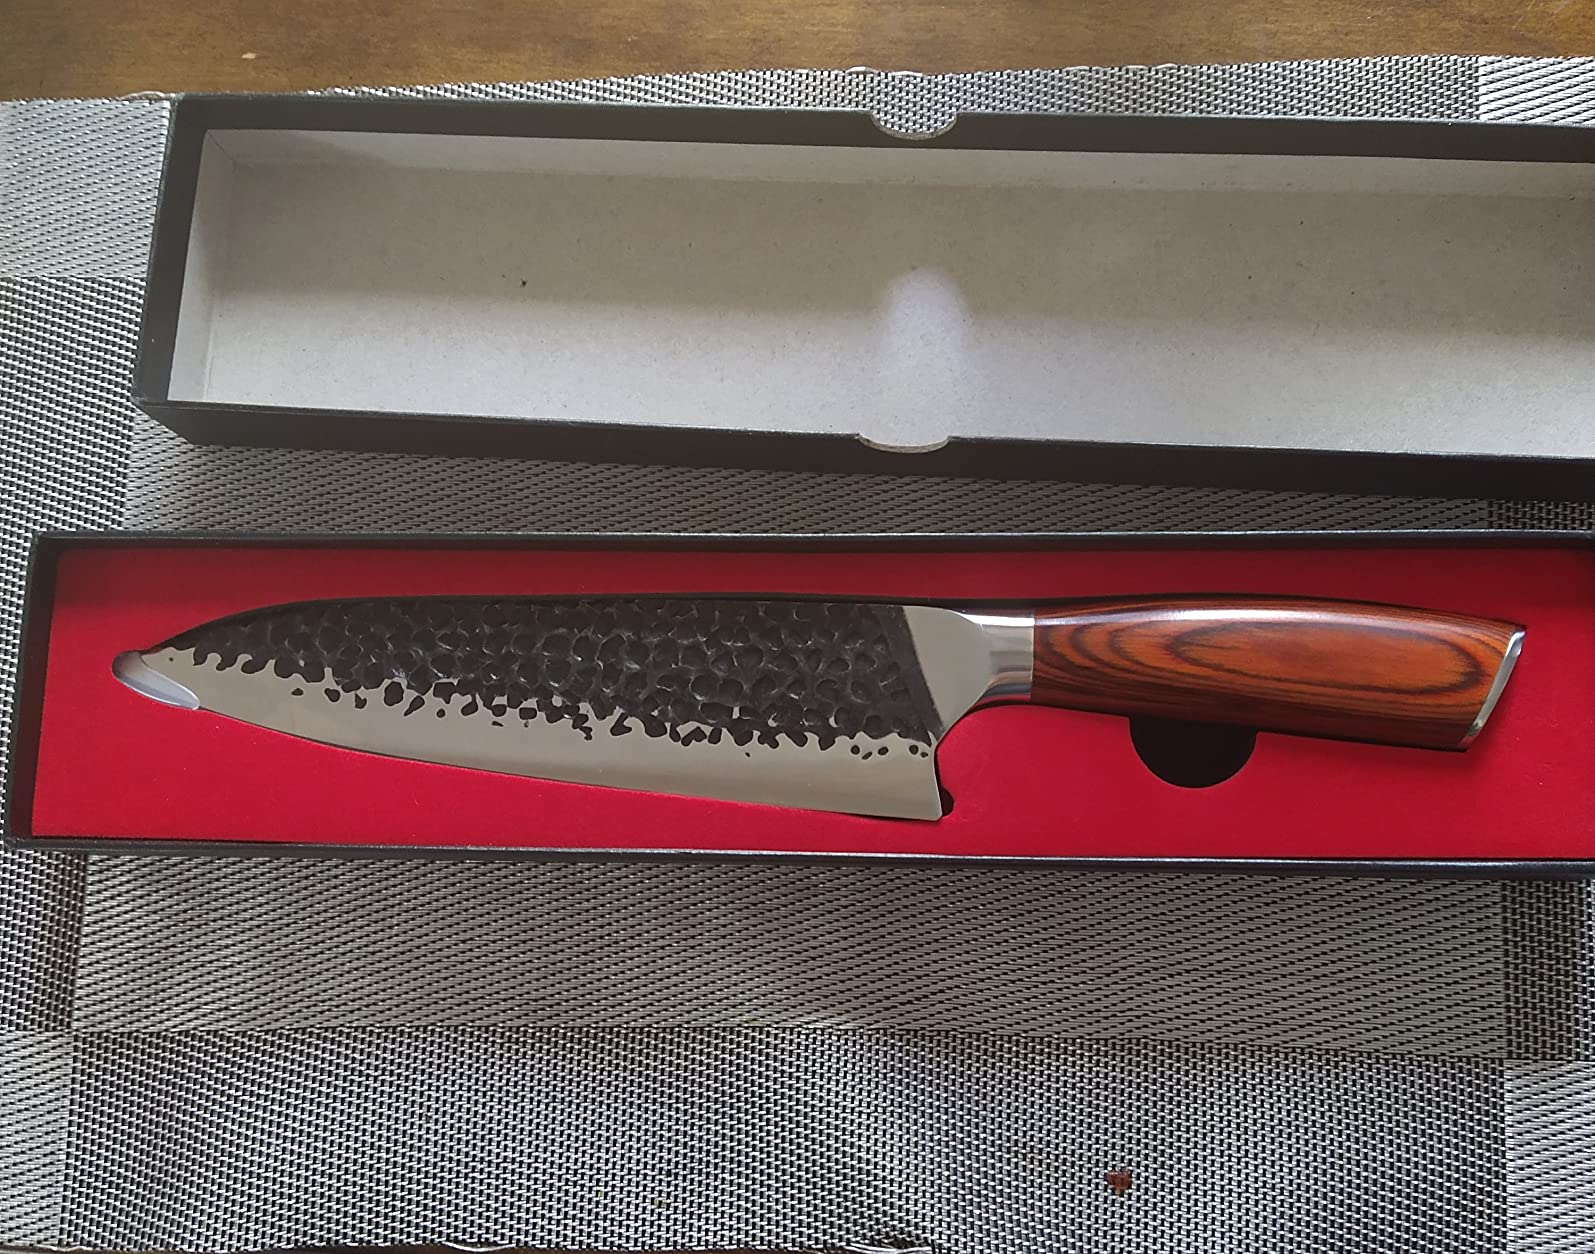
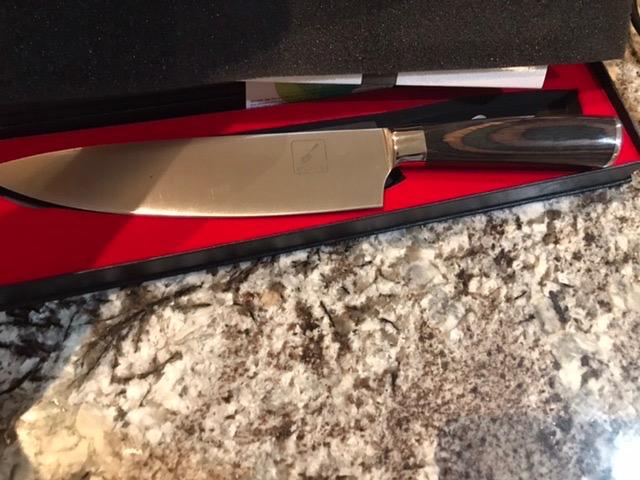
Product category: items_knife
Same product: no